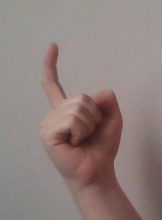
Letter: ra